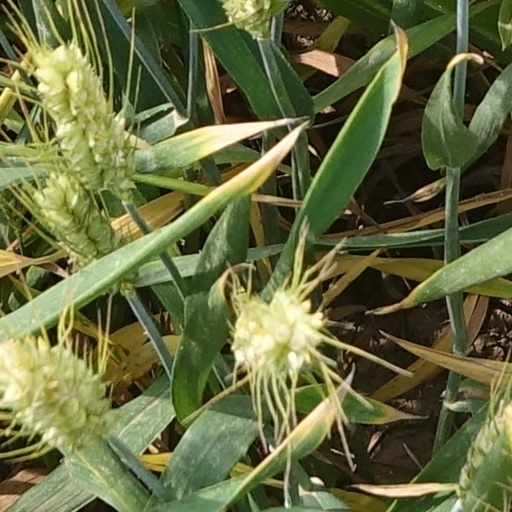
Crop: wheat